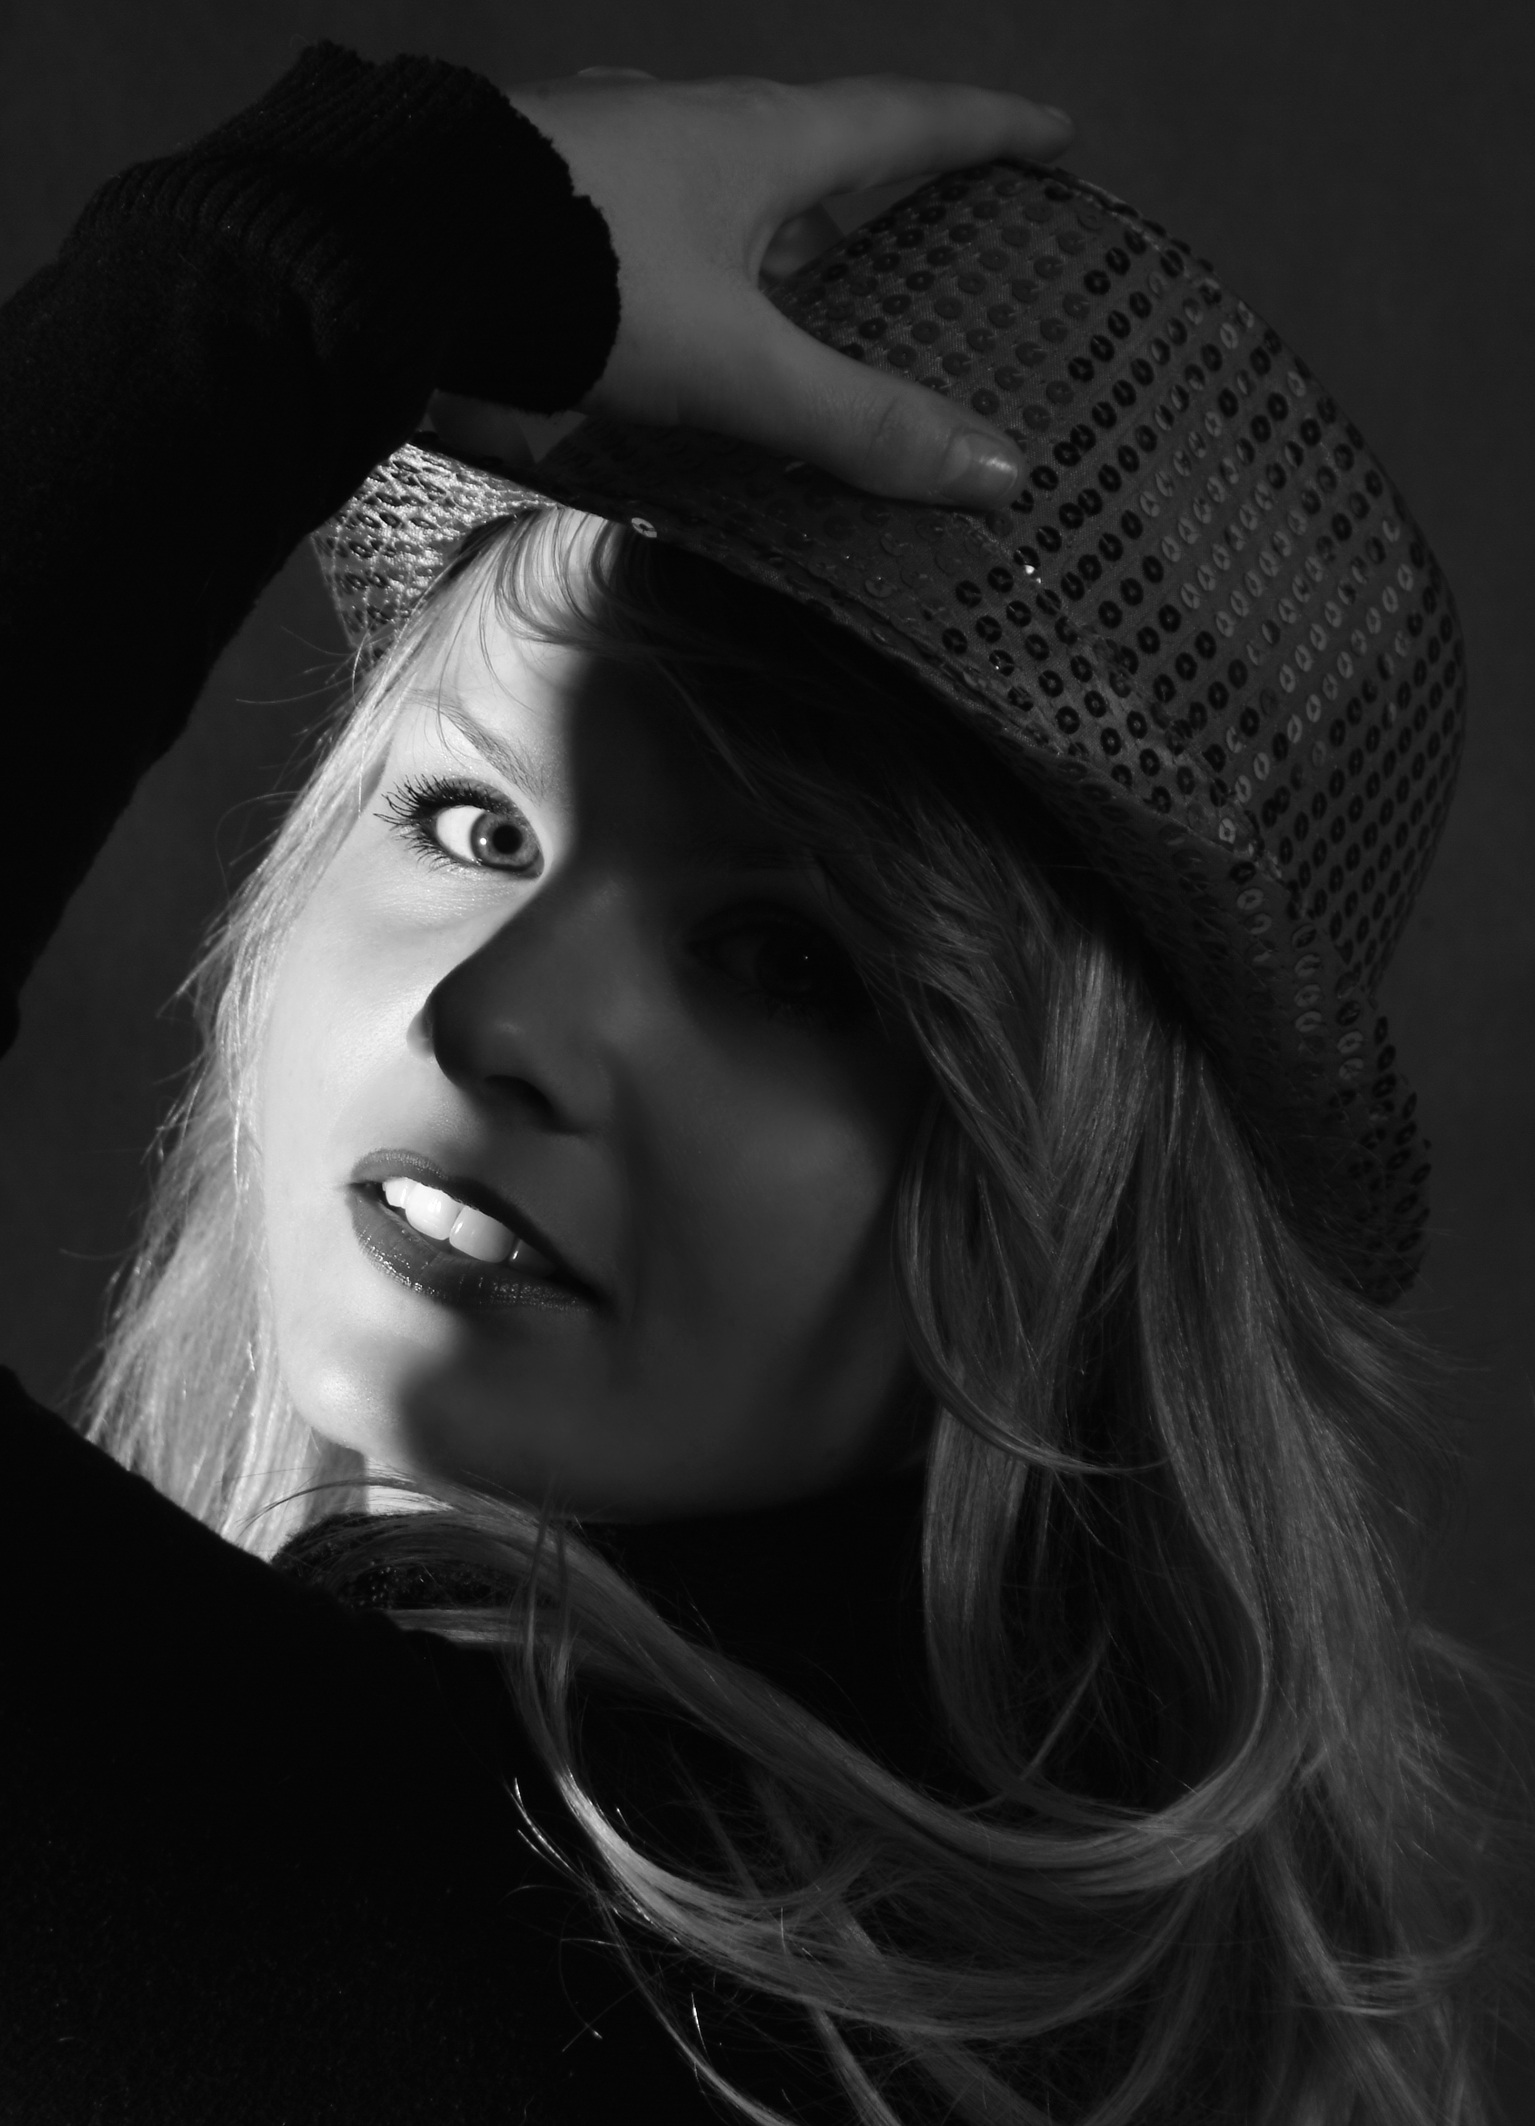
person, black and white, girl, woman, white, photography, female, portrait, model, hat, clothing, black, monochrome, headgear, face, eye, cap, head, beauty, veil, photo shoot, monochrome photography, portrait photography, fashion accessory, royalty free images